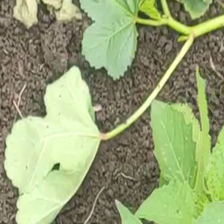
Weed species: Little_Mallow(Malva parviflora)